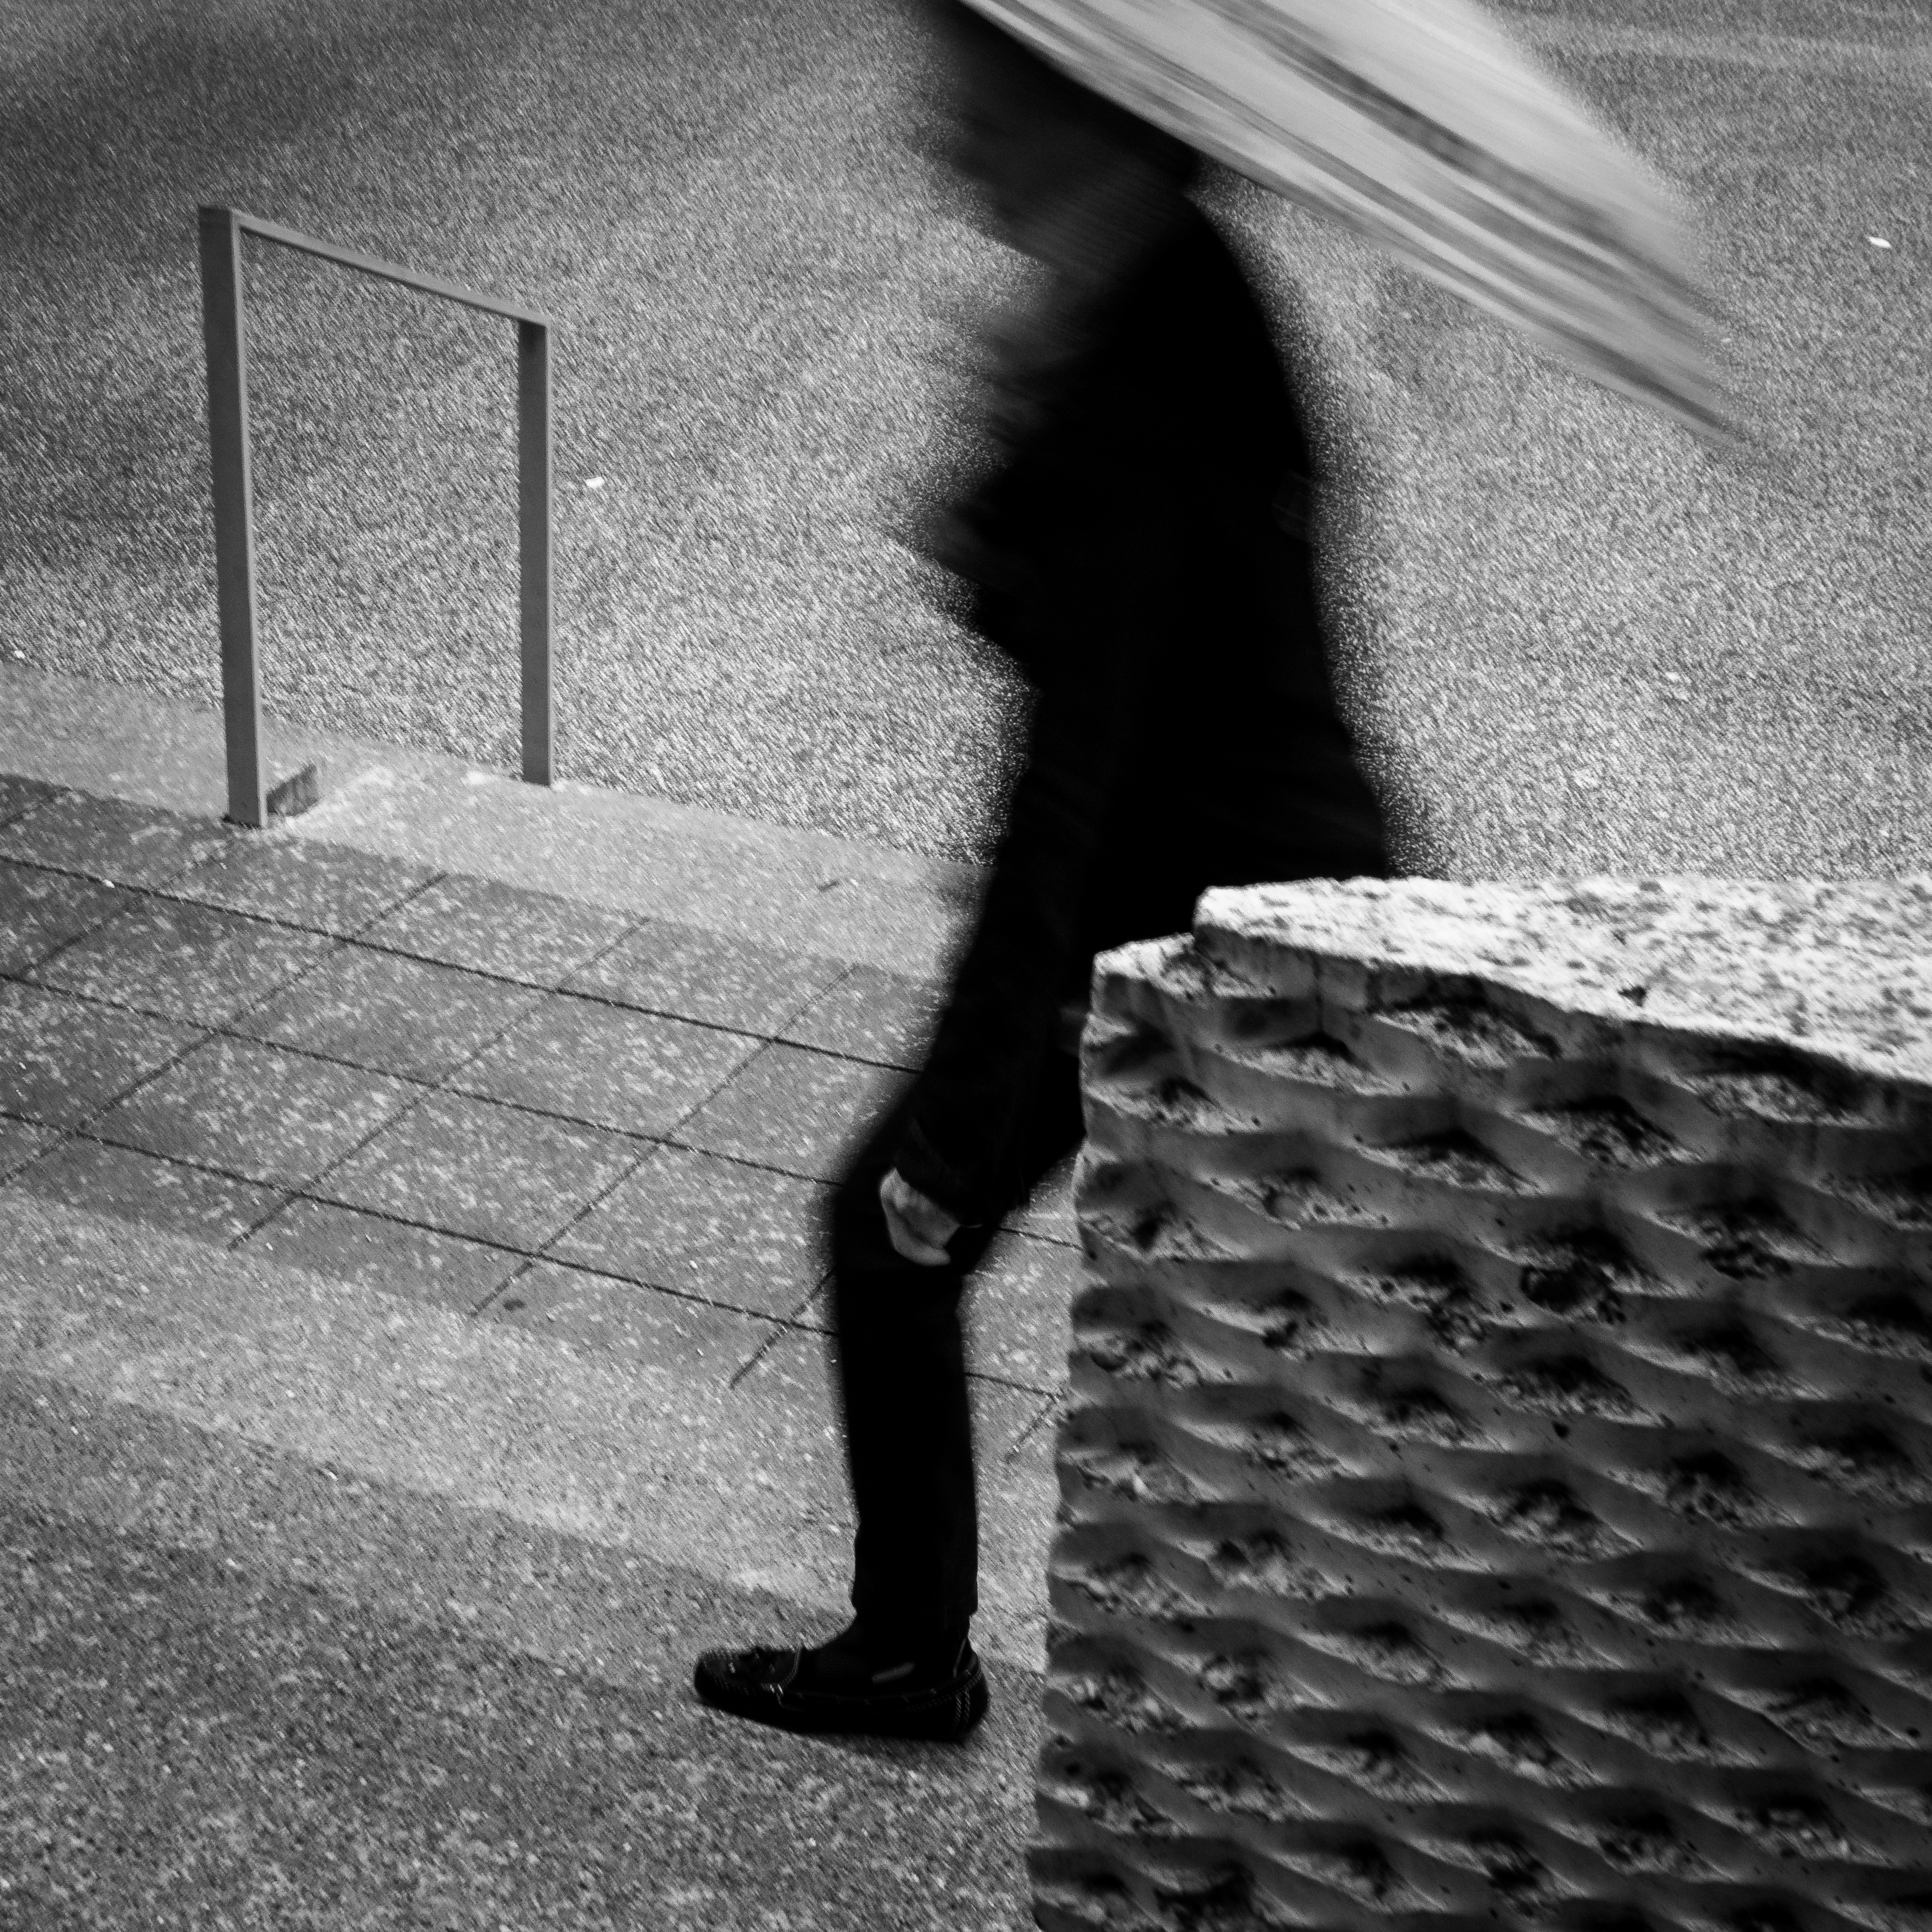
light, black and white, white, photography, color, sitting, shadow, darkness, black, monochrome, photograph, image, shape, monochrome photography, film noir, human positions